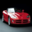
Label: automobile